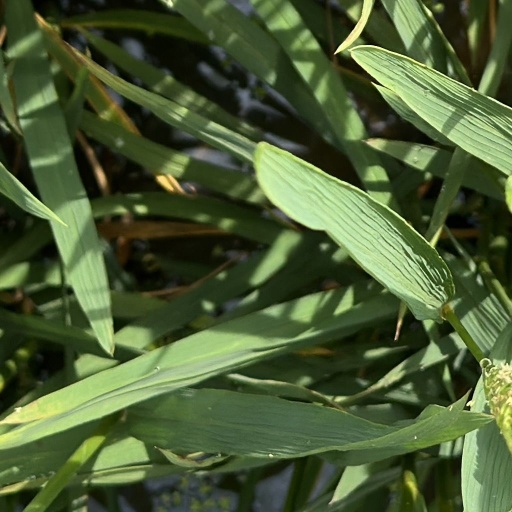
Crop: rice